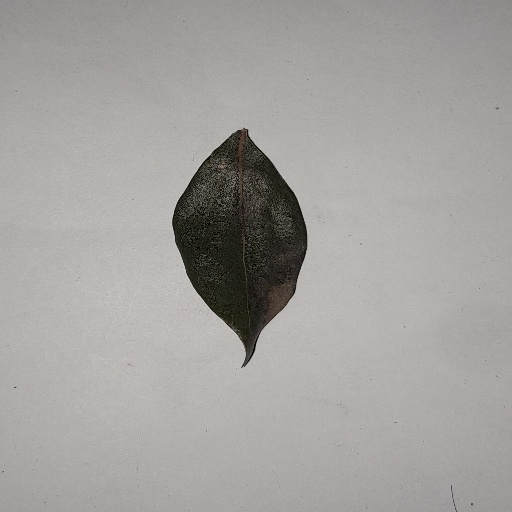
Species: Camphor
Leaf condition: Bacterial Spot